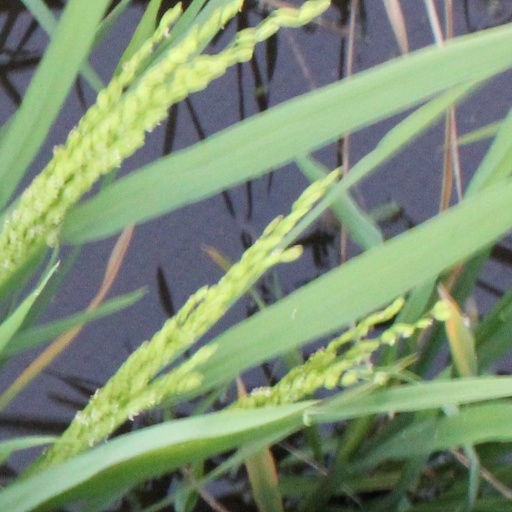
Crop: rice